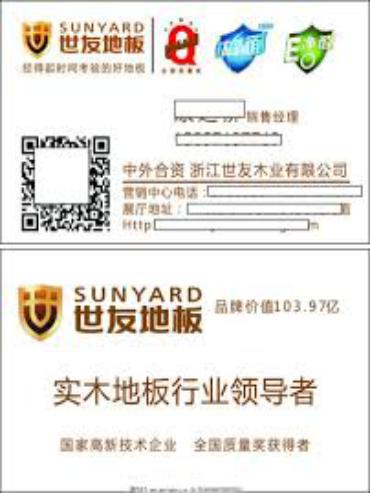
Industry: Necessities